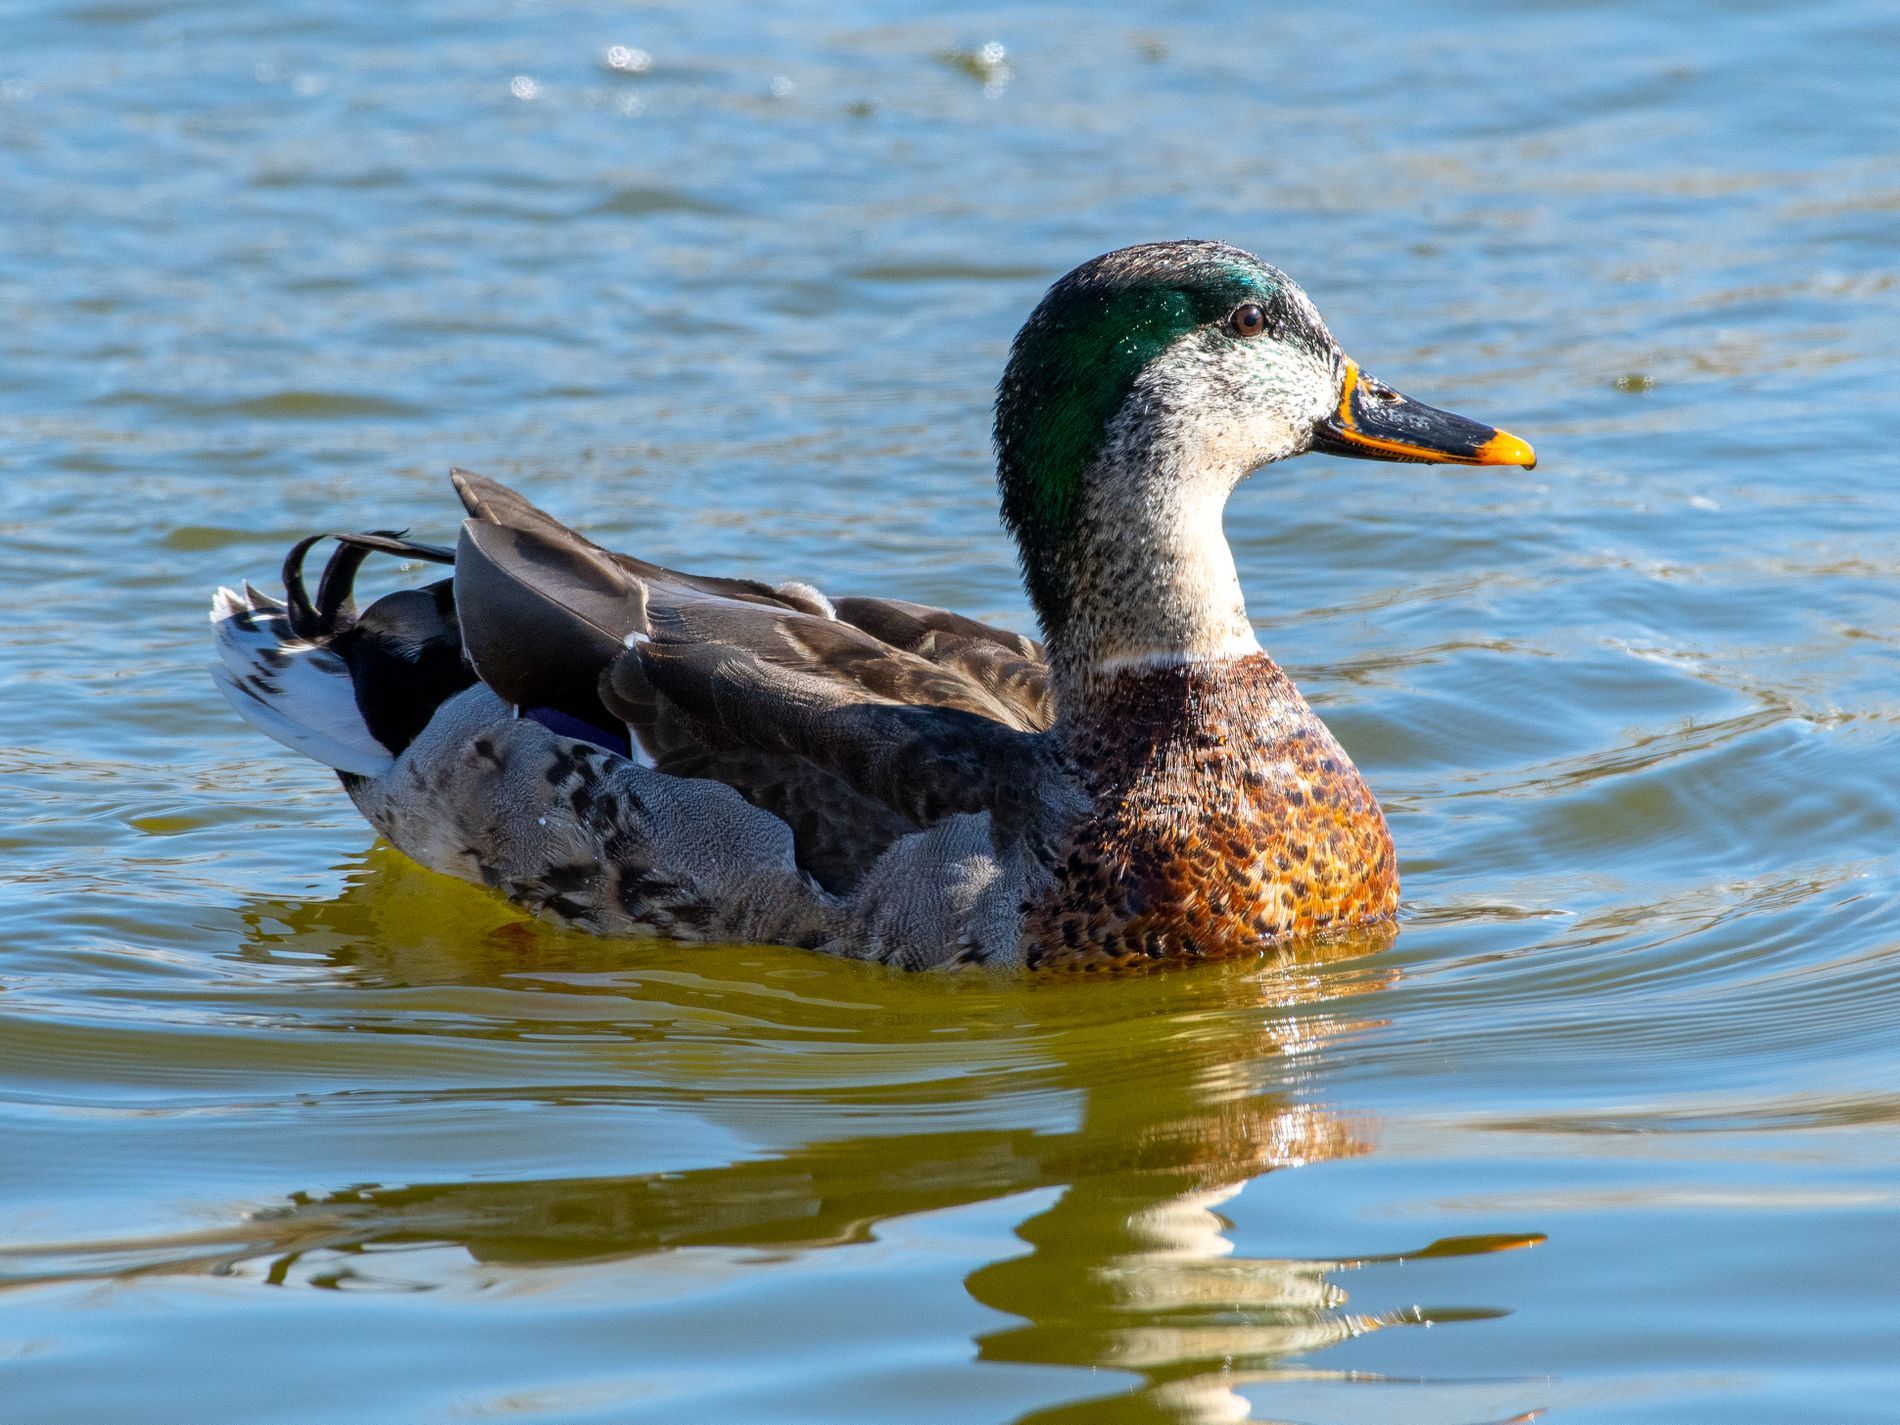
A duck in Lake
A photo of a duck swimming in a body of water, like a lake. The duck has a green head, white neck, brown chest, and gray and black feathers. Its orange beak stands out, and the water reflects its colors nicely. The photo is bright and clear, likely taken on a sunny day.
The image shows a duck swimming calmly in a Lake. The lighting is bright and natural, coming from the sun. The sunlight creates a clear reflection of the duck on the water. The overall colors are natural creating a fresh Feel. The photo is taken at eye level with the duck. The background is slightly out of focus, which helps keep the attention on the duck.
Labels: Teal, Animal, Bird, Duck, Mallard, Waterfowl, Anseriformes, Water, Outdoors, Beak
Camera: NIKON CORPORATION NIKON D500
Lens: 200.0-500.0 mm f/5.6, AF-S Nikkor 200-500mm f/5.6E ED VR
Aperture: F9
Exposure: 1/800 sec
ISO: 560
Focal length: 500.0 mm